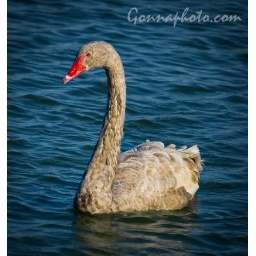
This juvanile or cross bred Swan was spotted in Lakeland.